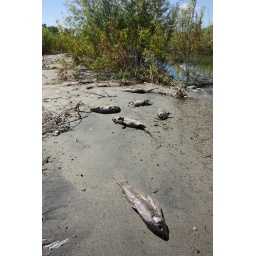
While walking around the lake i saw a outstanding amount of dead fish ;(